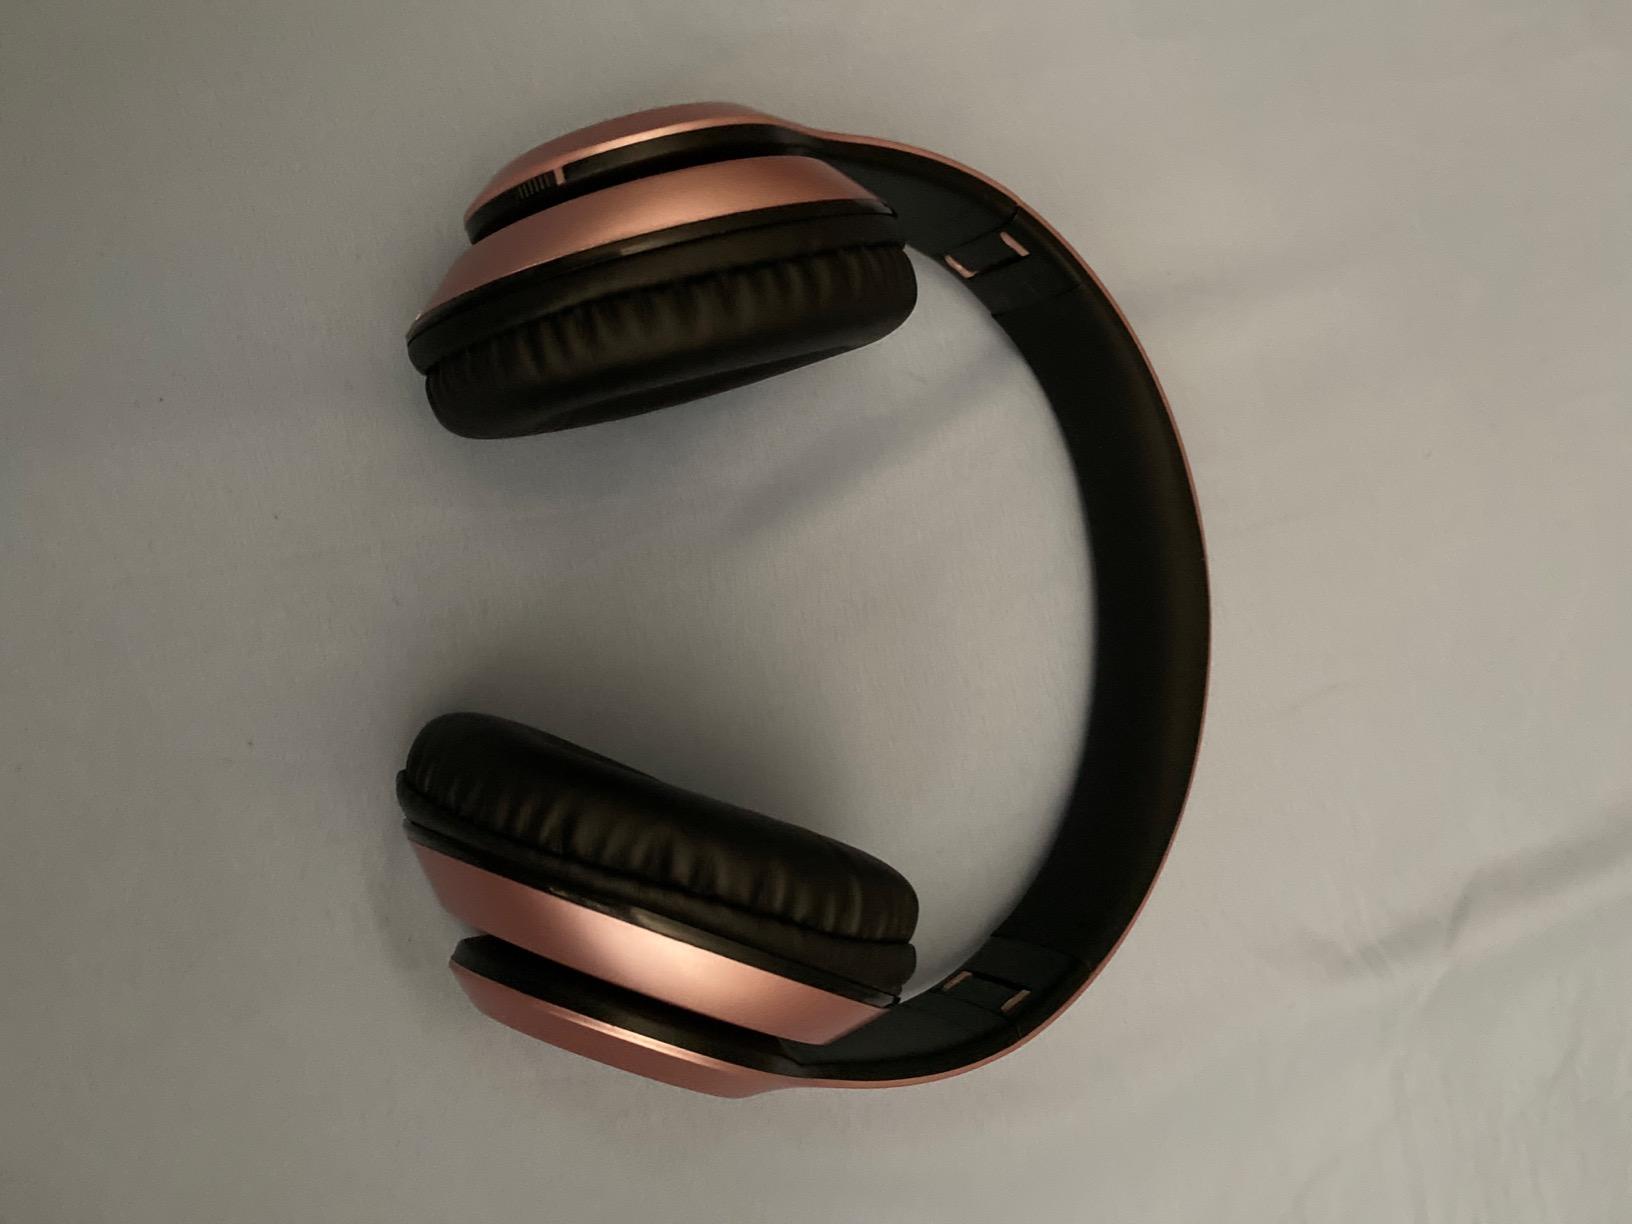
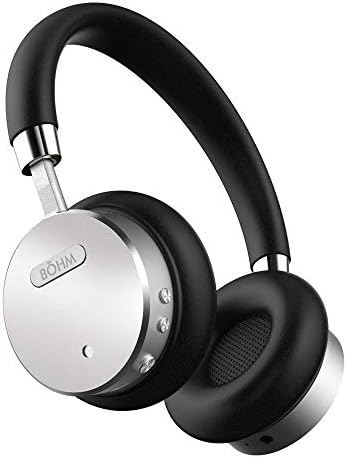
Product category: headphones
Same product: no